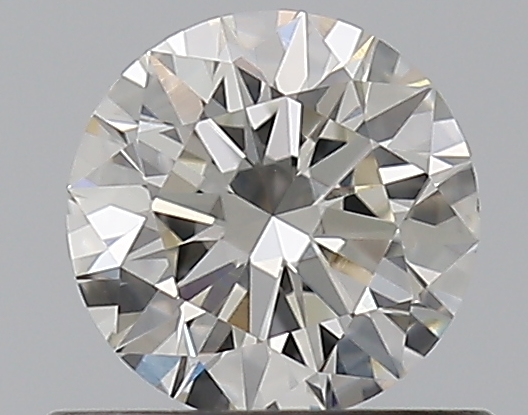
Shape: round
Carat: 0.5
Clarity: VS2
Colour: I
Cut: EX
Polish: EX
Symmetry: EX
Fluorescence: N
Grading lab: GIA
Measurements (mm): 5.08 x 5.12 x 3.12